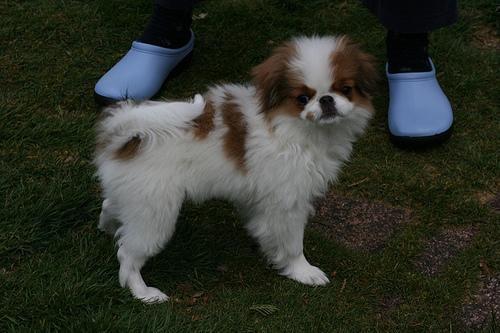
japanese chin